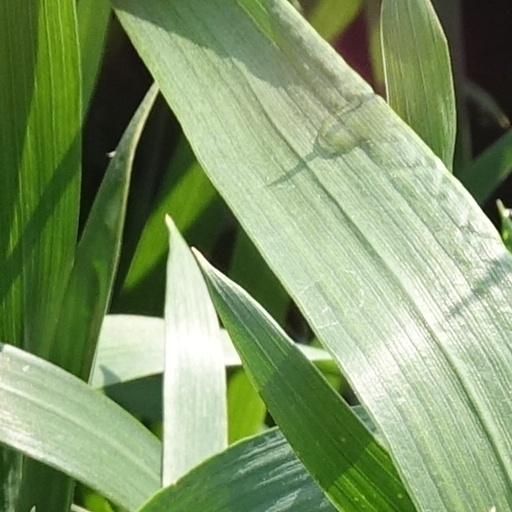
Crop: wheat